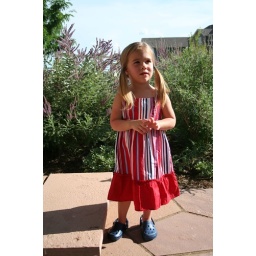
She looks so cute in her patriotic dress